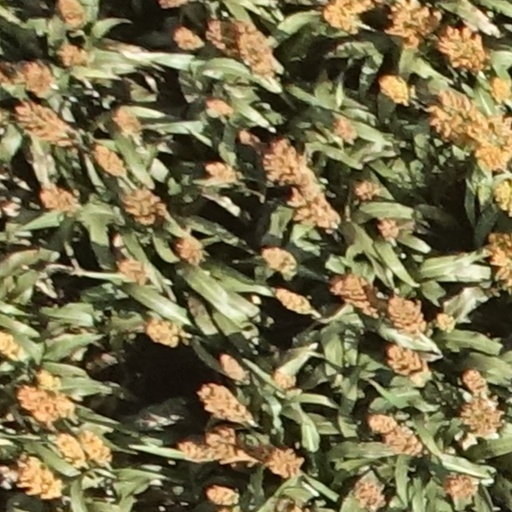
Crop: sorghum